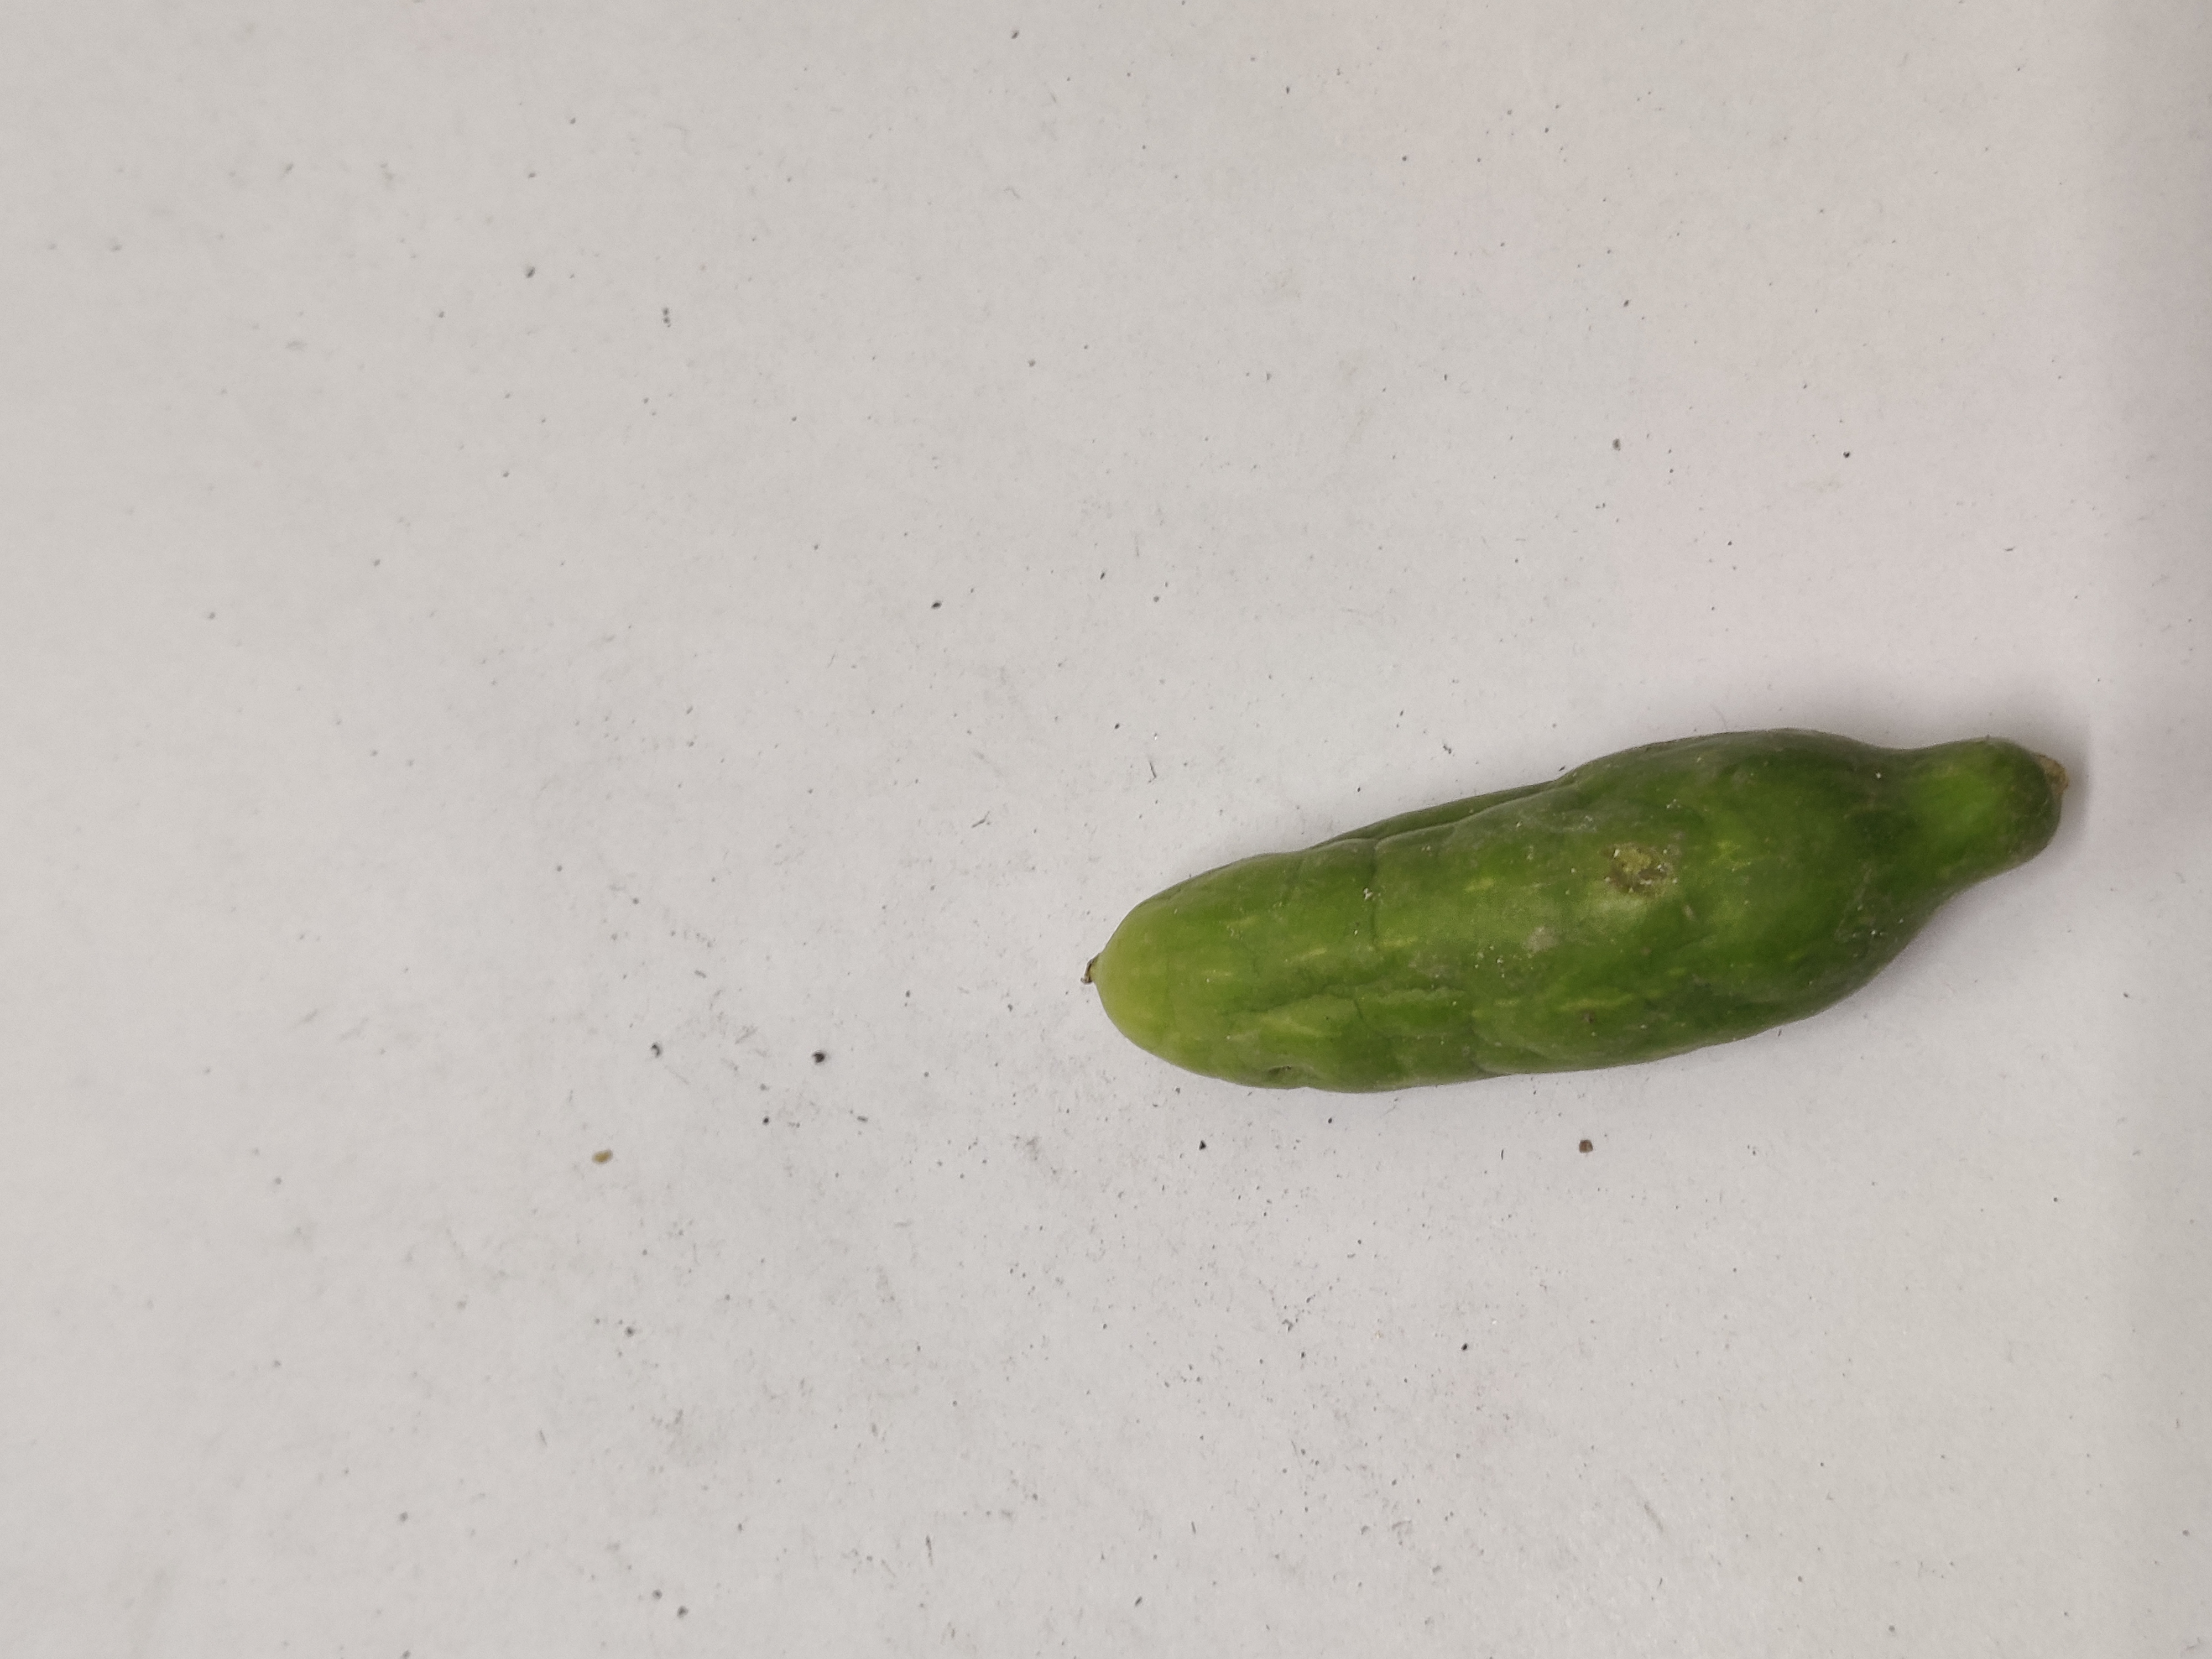
Crop: Ivy Gourd
Condition: Severely Damaged